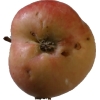
Label: Apple 10